Church of the Holy Archangels, Jerusalem

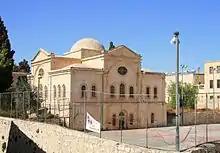
Church of the Holy Archangels

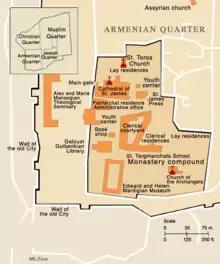
Location of Church of the Holy Archangels in a detailed map of the monastery compound

The Church of the Holy Archangels, also known as Deir ez-Zeitun ("Monastery of the Olive Tree"), is an Armenian Orthodox Christian church in the Armenian Quarter of the Old City of Jerusalem.